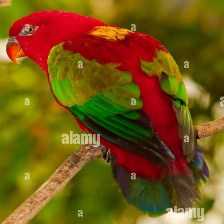
Species: CHATTERING LORY
Scientific name: LORIUS GARRULUS
ImageNet parent category: lorikeet